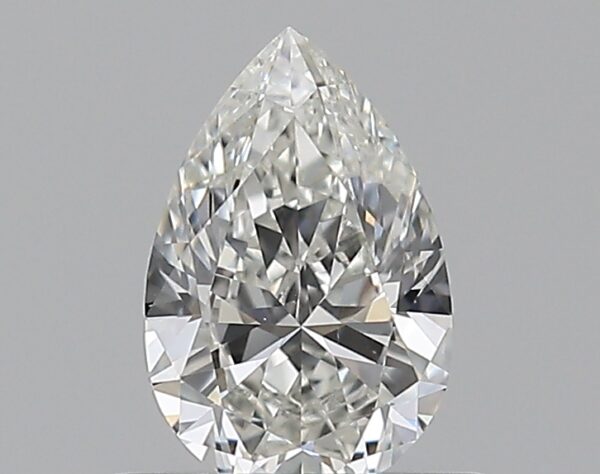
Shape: pear
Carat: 0.5
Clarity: VS2
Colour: H
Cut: EX
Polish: EX
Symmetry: VG
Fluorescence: F
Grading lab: GIA
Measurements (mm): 6.77 x 4.42 x 2.74